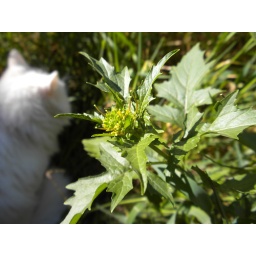
No idea what plant that is, but the cat was sitting under it, and it looked pretty.